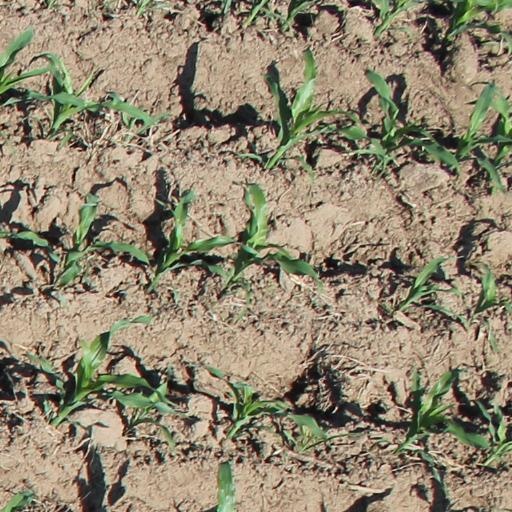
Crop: maize; corn